Unbreak My Heart (TV series)

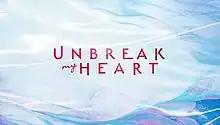
Title card

Unbreak My Heart is a 2023 Philippine romantic drama television series broadcast by GMA Network. Directed by Emmanuel Quindo Palo and Dolly Dulu, it stars Jodi Sta. Maria, Richard Yap, Joshua Garcia, and Gabbi Garcia. It premiered on May 29, 2023 in the network's Telebabad line up. The series concluded on November 16, 2023 with a total of two seasons and 100 episodes.